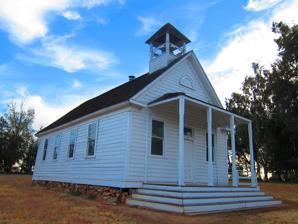
Building: Old La Grange Schoolhouse
Country: United States of America
Year built: 1875
United States historic place Old La Grange Schoolhouse U.S. National Register of Historic Places Show map of California Show map of the United States Location La Grange Rd. and Floto St., La Grange, California Coordinates 37°39′44″N 120°27′35″W / 37.66222°N 120.45972°W / 37.66222; -120.45972 Area 1 acre (0.40 ha) Built 1875, c.1900 Architectural style Greek Revival , Vernacular Greek Revival MPS La Grange MRA NRHP reference No. 79003461 Added to NRHP August 24, 1979 The Old La Grange Schoolhouse in La Grange, California is a Vernacular Greek Revival architecture building built in 1875 and modified in c. 1900, when its tower and porch were added.  It was LaGrange's first school.  "Both the 1875 Greek Revival and the ca.1900 picturesque details present on the building's exterior are indicative of major stylistic trends in California at these periods." It was listed on the National Register of Historic Places in 1979. References